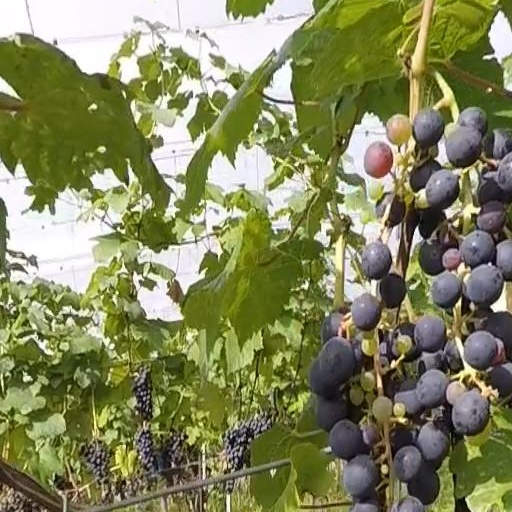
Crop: grape